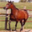
Label: horse